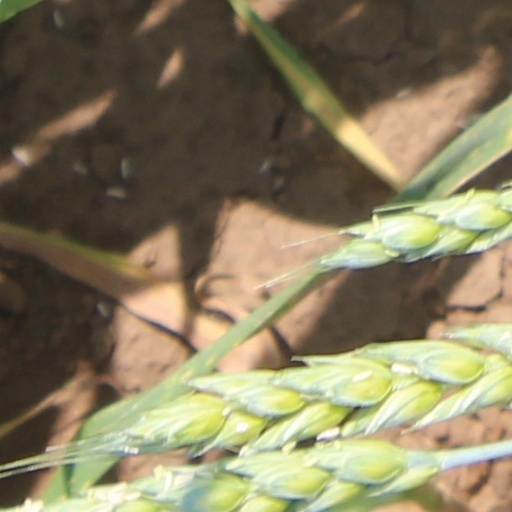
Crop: wheat